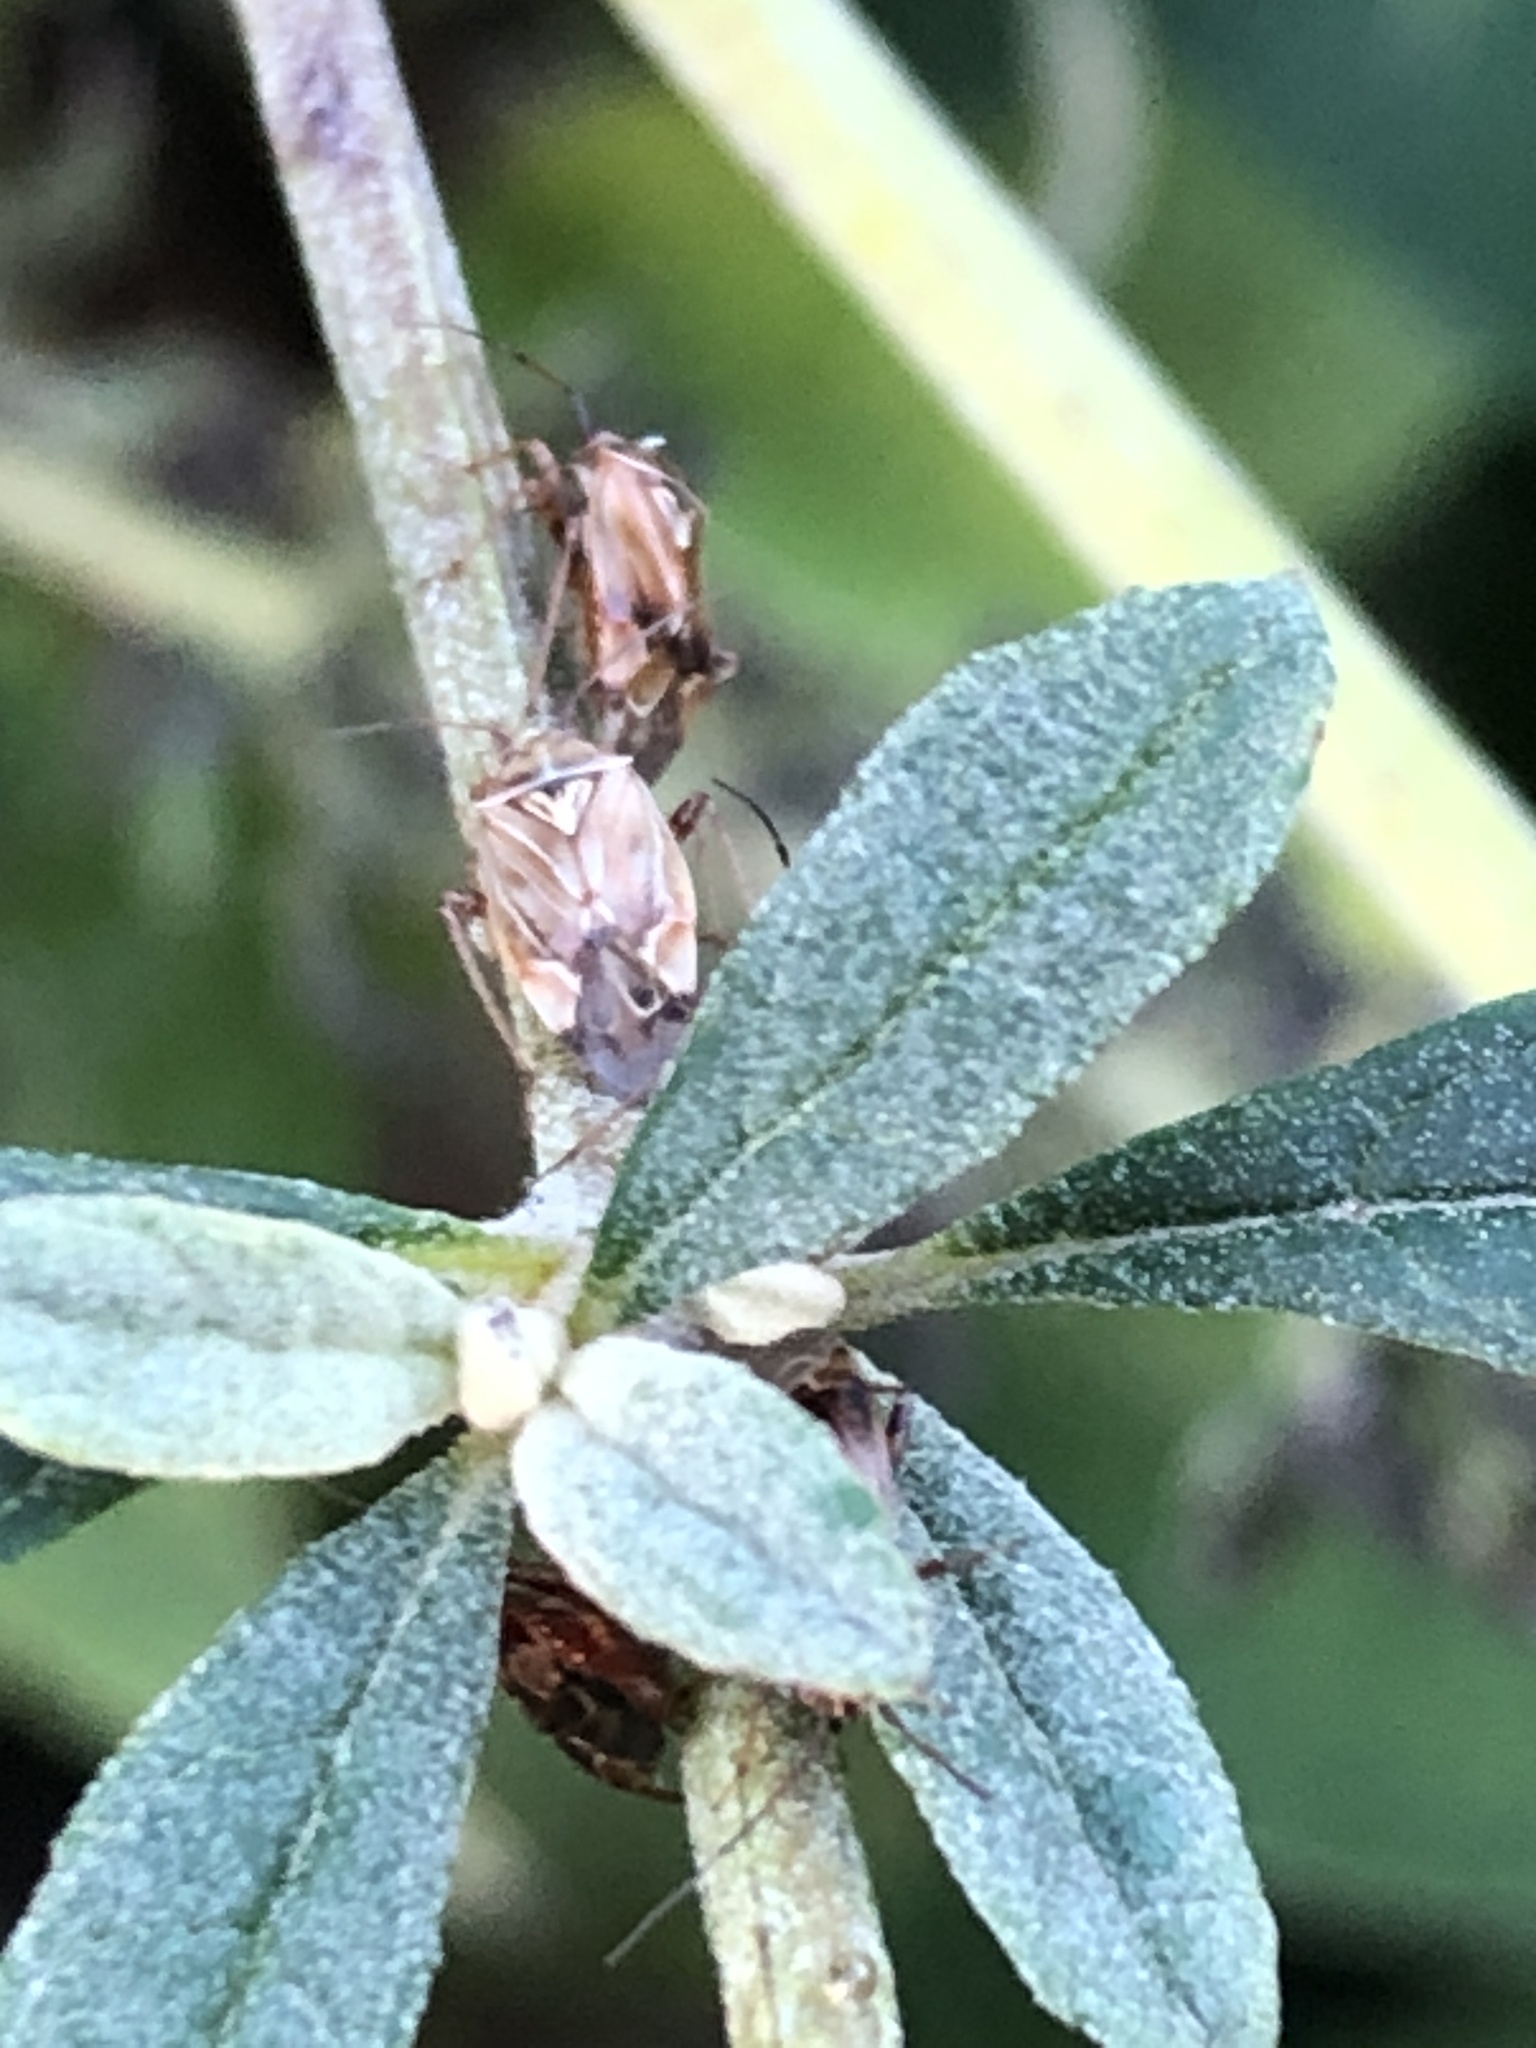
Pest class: lygus_bug